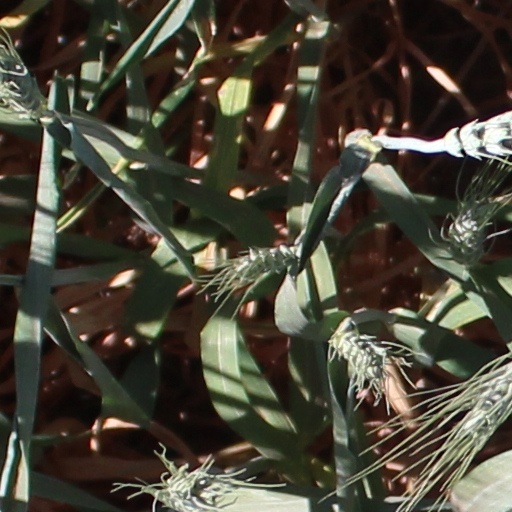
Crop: wheat